Marihuana prensada

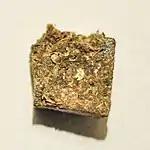

Marihuana prensada or cannabis prensado (pressed cannabis or marijuana), also known as ladrillo (brick weed) or, colloquially, paragua or paraguayo is a compressed cannabis cut into blocks that facilitate transport.